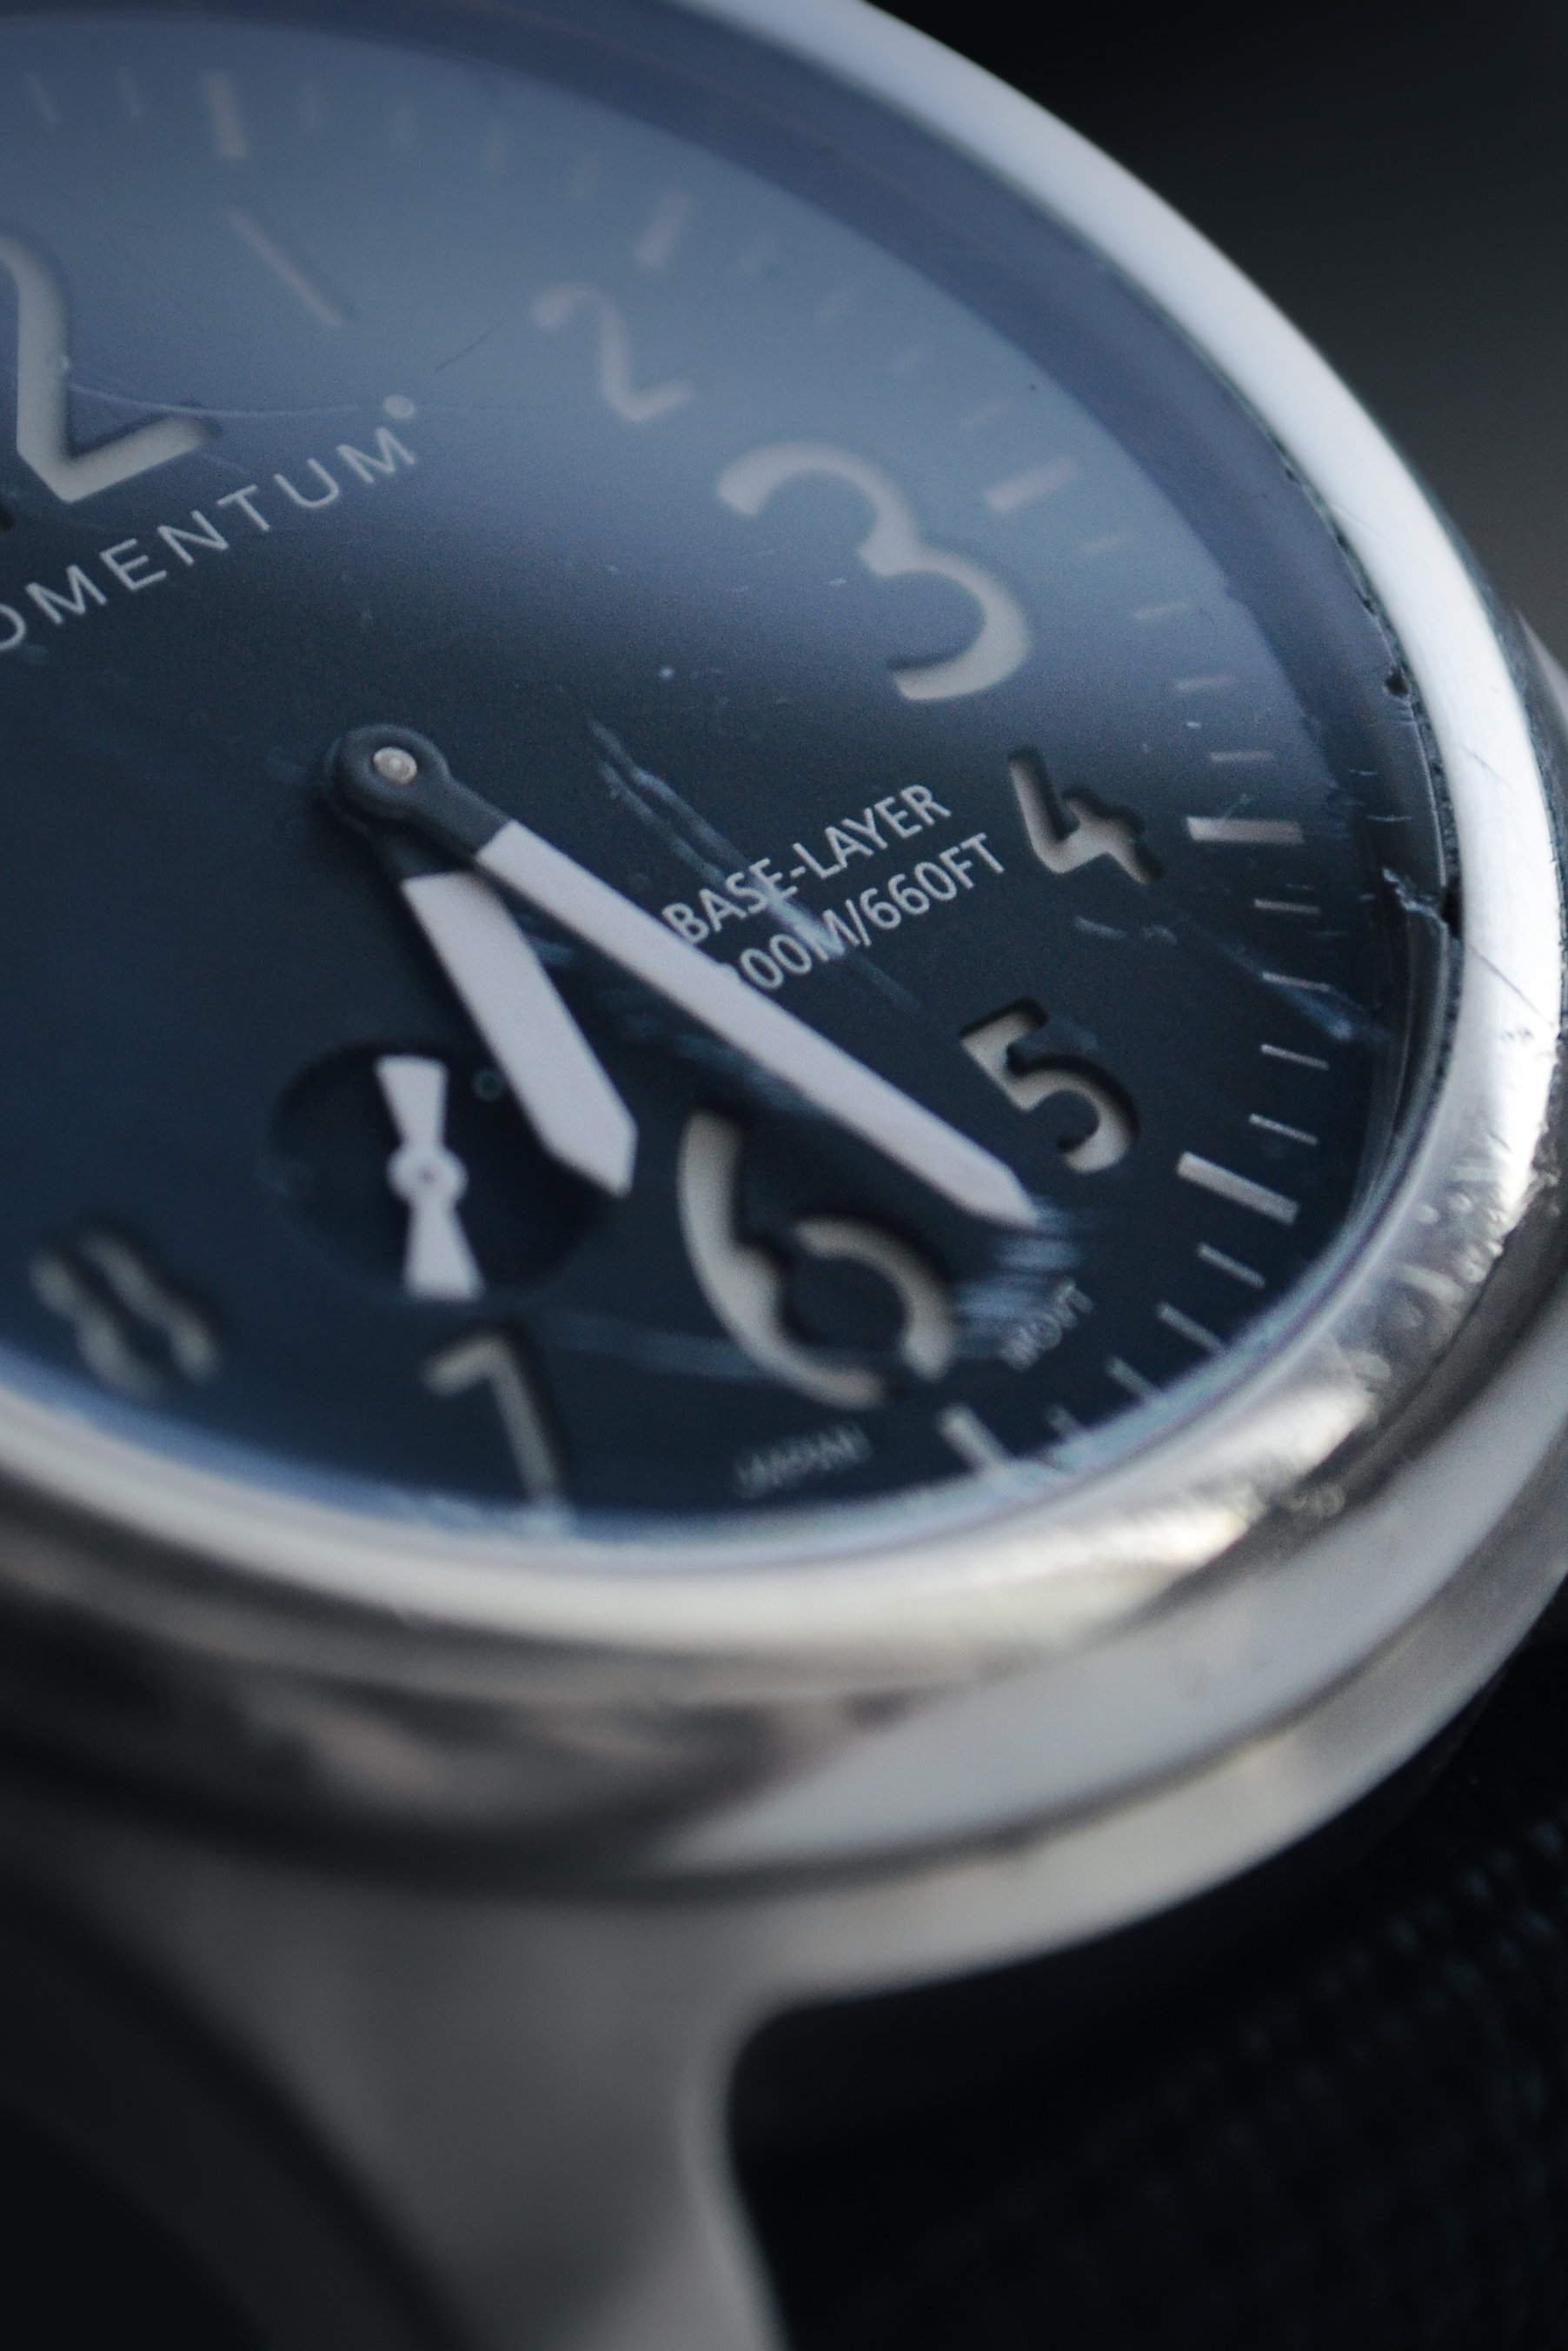
wristwatch, base, layer, arrows, watch, clock, font, measuring instrument, Analog watch, watch accessory, electric blue, auto part, metal, fashion accessory, number, brand, gauge, titanium, steel, silver, automotive design, circle, macro photography, strap, speedometer